Bicycle lighting

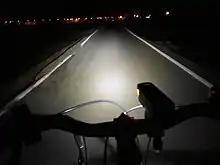
Powerful bike light correctly pointed downwards towards the road

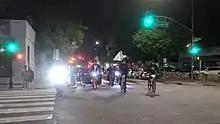
A misaligned bike light which dazzles oncoming traffic and therefore is illegal

Under the International Vienna Convention on Road Traffic (1968) of the United Nations, a bicycle is a vehicle. Article 44 of the Convention stipulates that: "Cycles without an engine in international traffic shall: (c) Be equipped with a red reflecting device at the rear and with devices such that the cycle can show a white or selective-yellow light to the front and a red light to the rear." In some countries, for example France, it may be an offence even to sell a bicycle not fitted with legally compliant lighting system. However, not all countries impose this requirement on cyclists.